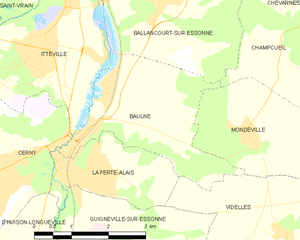
Carte des communes françaises Baulne